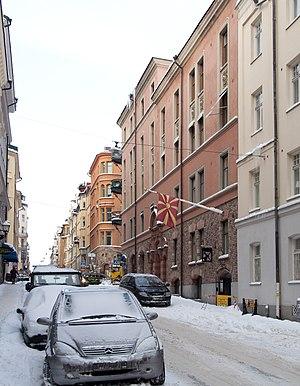
Voici les représentations diplomatiques de la Macédoine du Nord à l'étranger :